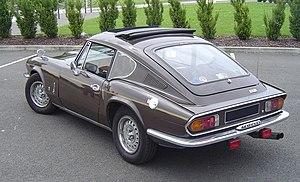
La GT6 est un coupé sportif six-cylindres construit par Triumph, basé sur la populaire Triumph Spitfire. Elle a été produite de 1966 à 1973.